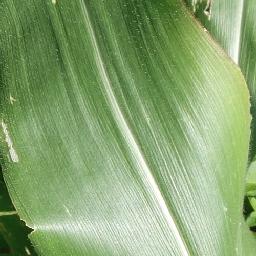
Label: Corn_(Maize)___Healthy